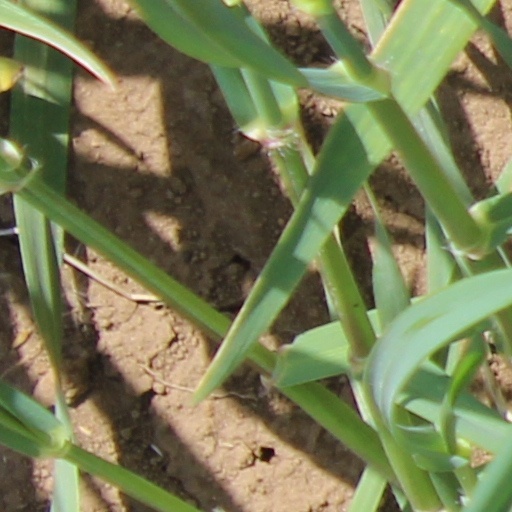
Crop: wheat